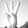
ASL letter: W